Cafe Society (1939 film)

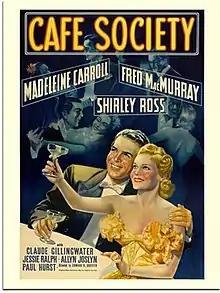
Film poster

Cafe Society is a 1939 American romantic comedy film directed by Edward H. Griffith and starring Madeleine Carroll, Fred MacMurray and Shirley Ross. A wealthy young woman marries a reporter to win a bet.